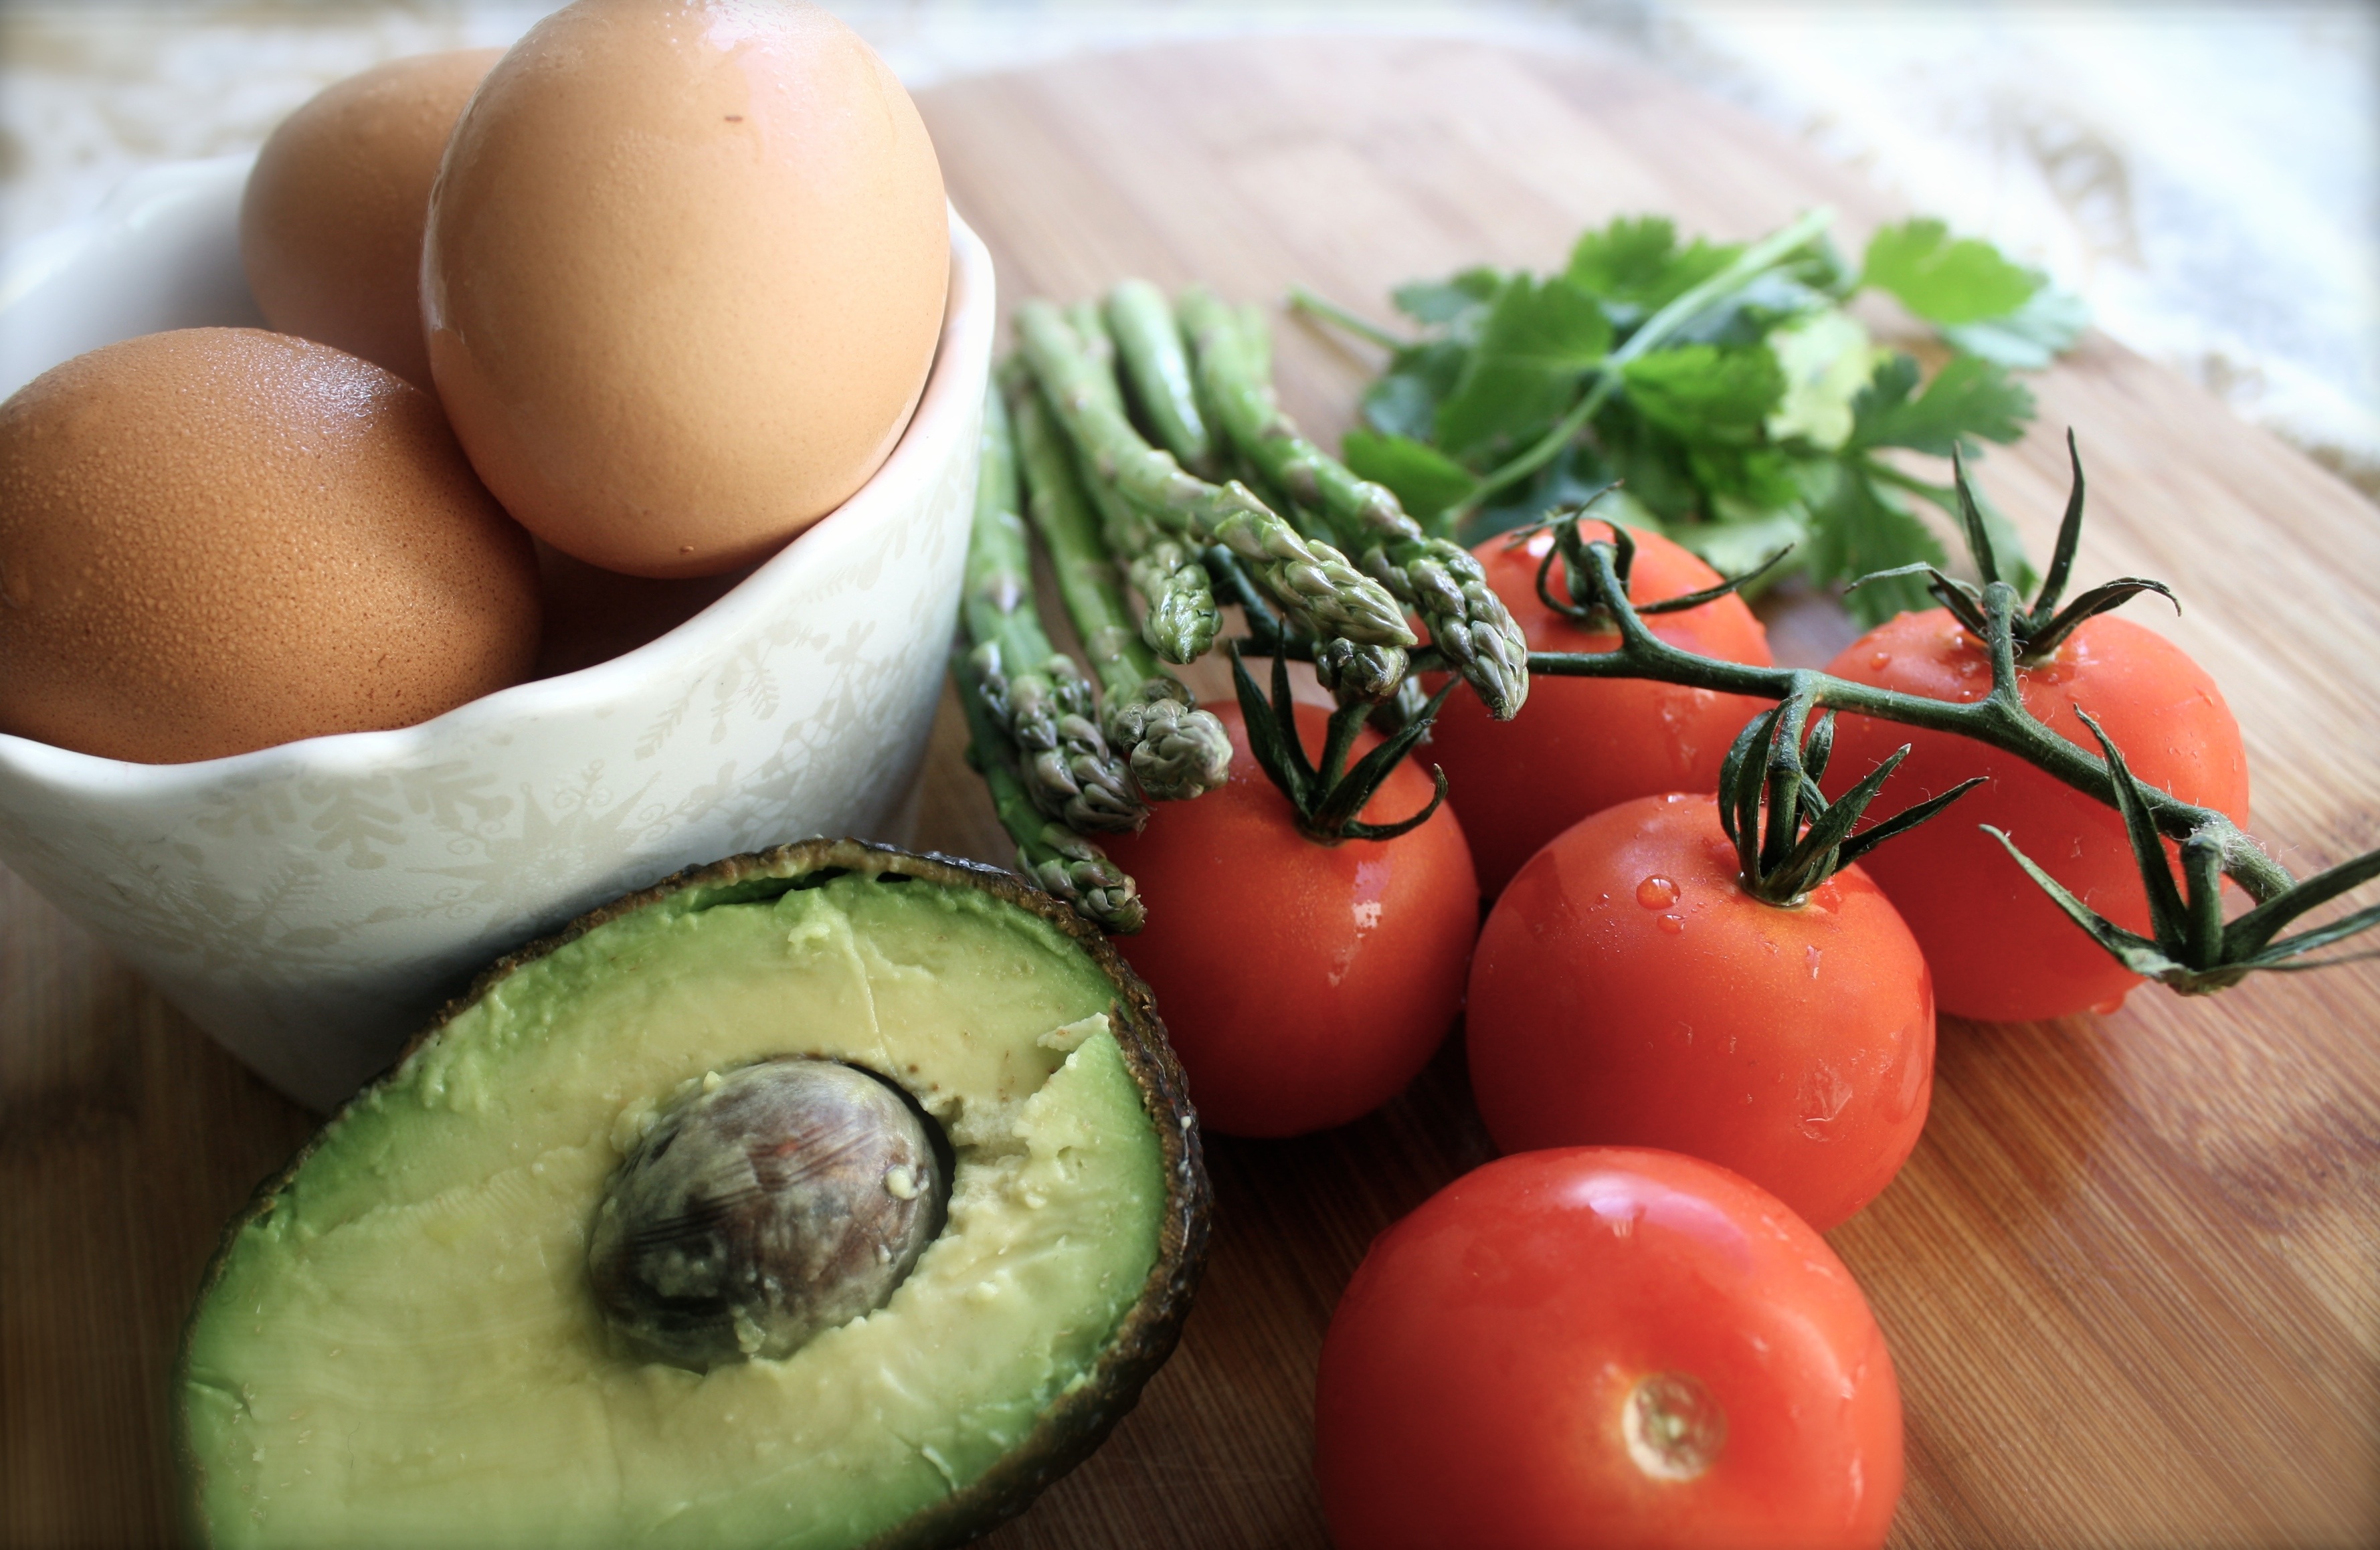
plant, fruit, dish, meal, food, produce, vegetable, avocado, breakfast, lunch, tomato, eggs, asparagus, appetizer, flowering plant, land plant